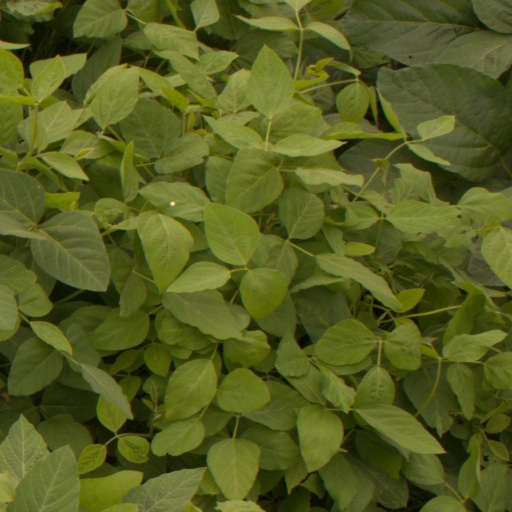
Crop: soybean